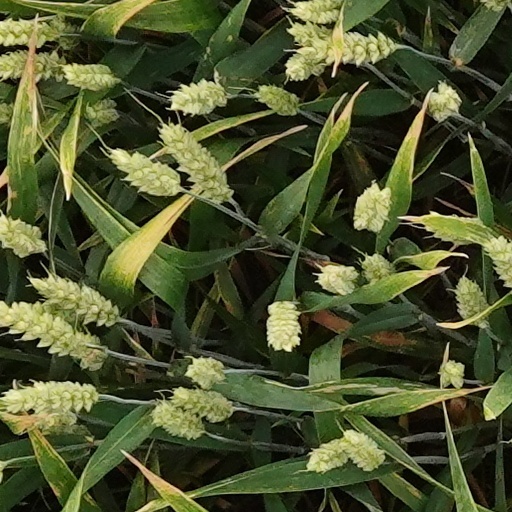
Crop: wheat